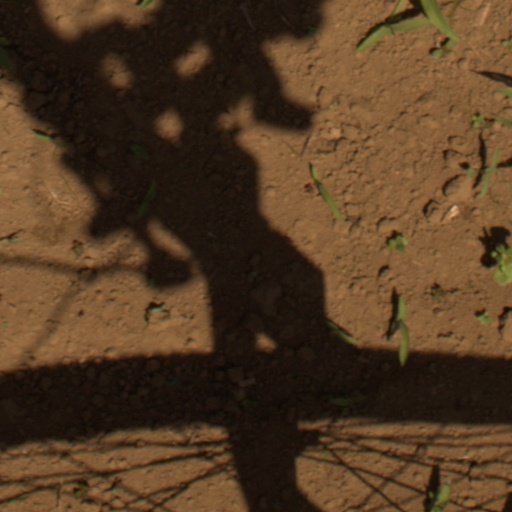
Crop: Jerusalem artichoke